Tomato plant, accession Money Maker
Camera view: bottom (45 deg); turntable rotation: 210 degrees
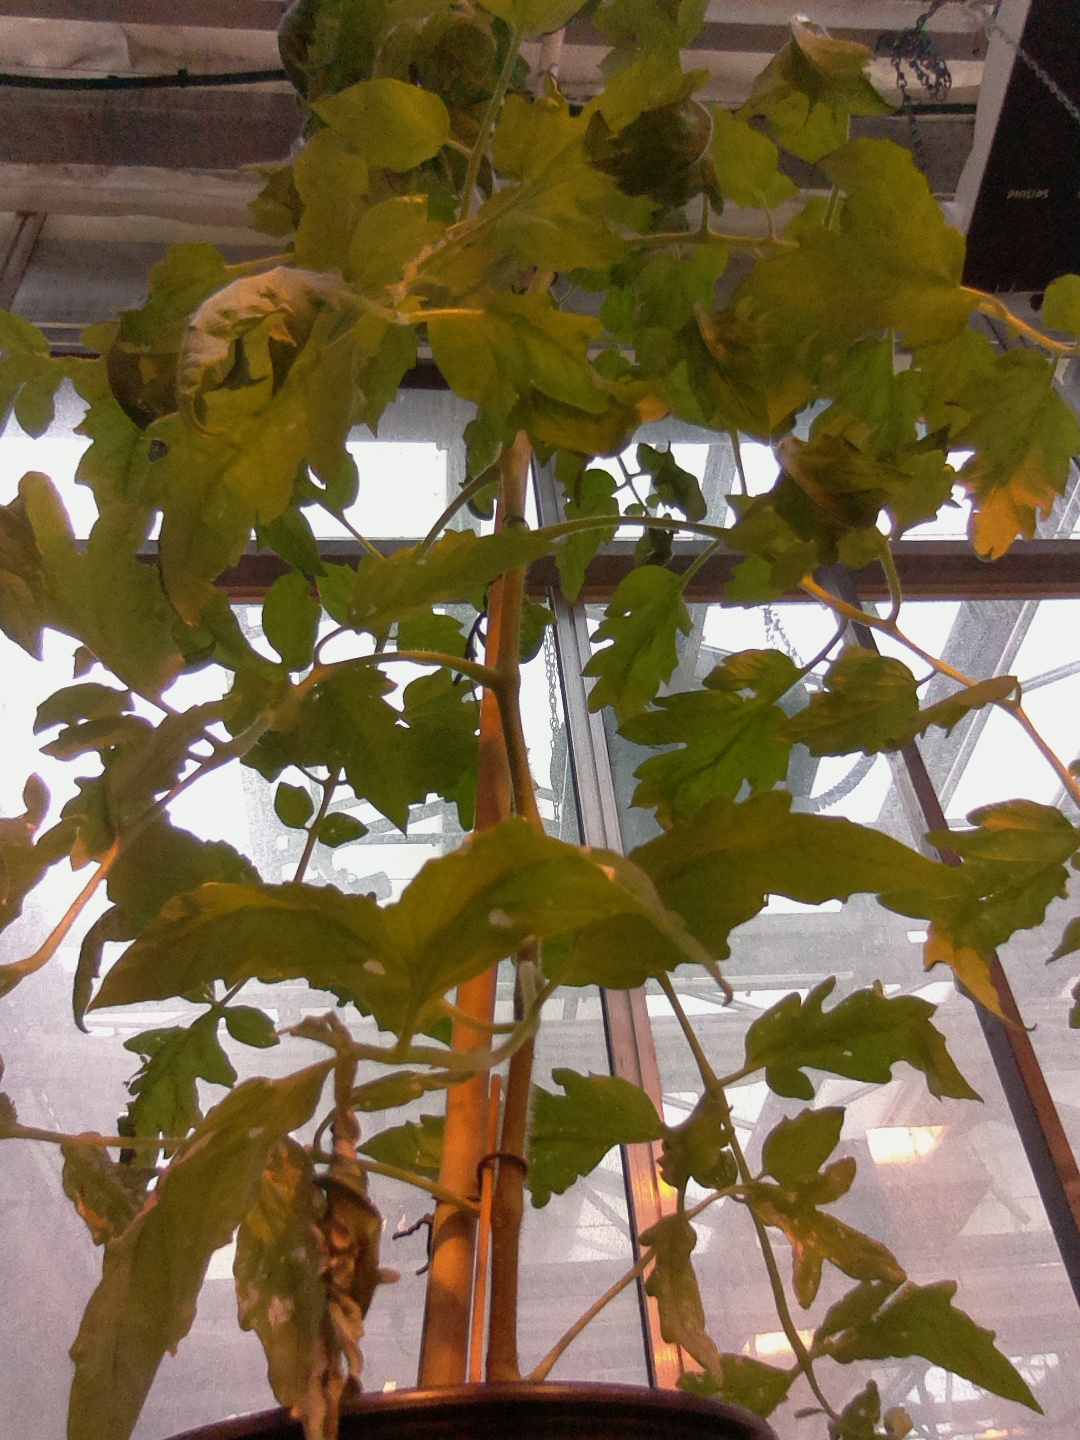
BBCH growth stage 61: 10%-20% of flowers open